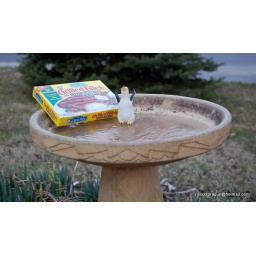
Penguin in bird bath